Air-operated valve

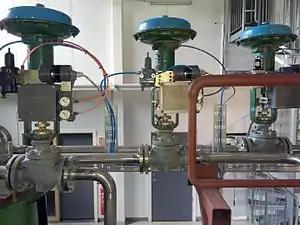
Modulating control valves each with 4-20mA I to P converter linked to pneumatic a valve positioner controlling a diaphragm actuator

An air-operated valve, also known as a pneumatic valve, is a type of power-operated pipe valve that uses air pressure to perform a function similar to a solenoid. As air pressure is increased, the compressed air starts to push against the piston or diaphragm walls which causes the valve to actuate. Whether the valve opens or closes depends on the application. These valves are used for many functions in pneumatic systems, but most often serve one of two functions. The first activates a part of the system when a specific pressure is reached. The second prevents damage by maintaining a constant pressure or flow rate inside a system, or releasing pressure when it reaches excessive levels.